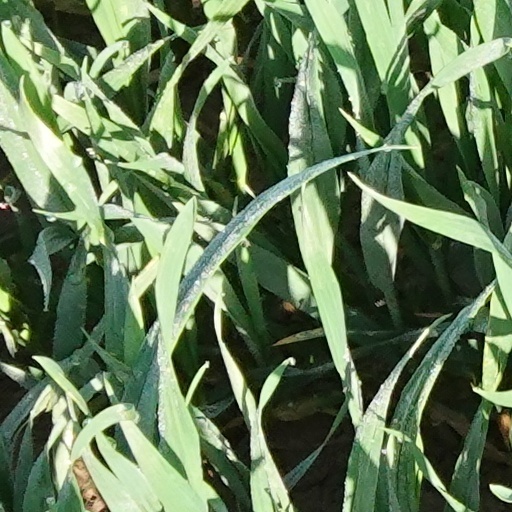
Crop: wheat